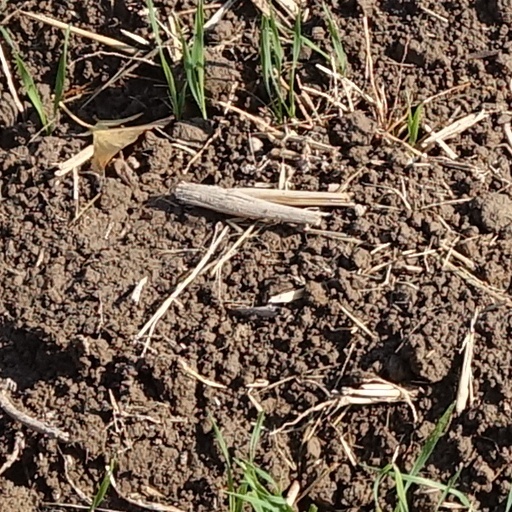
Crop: wheat